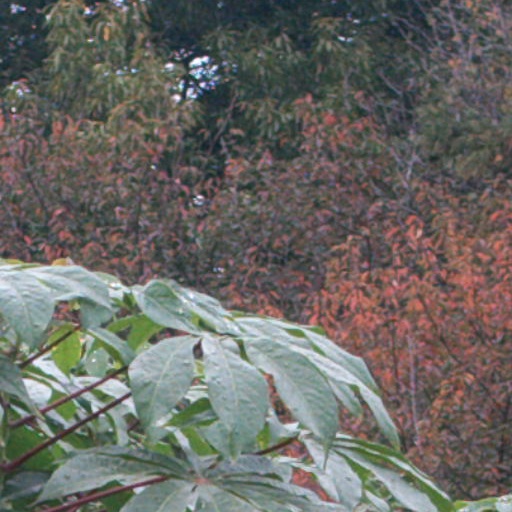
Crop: cassava